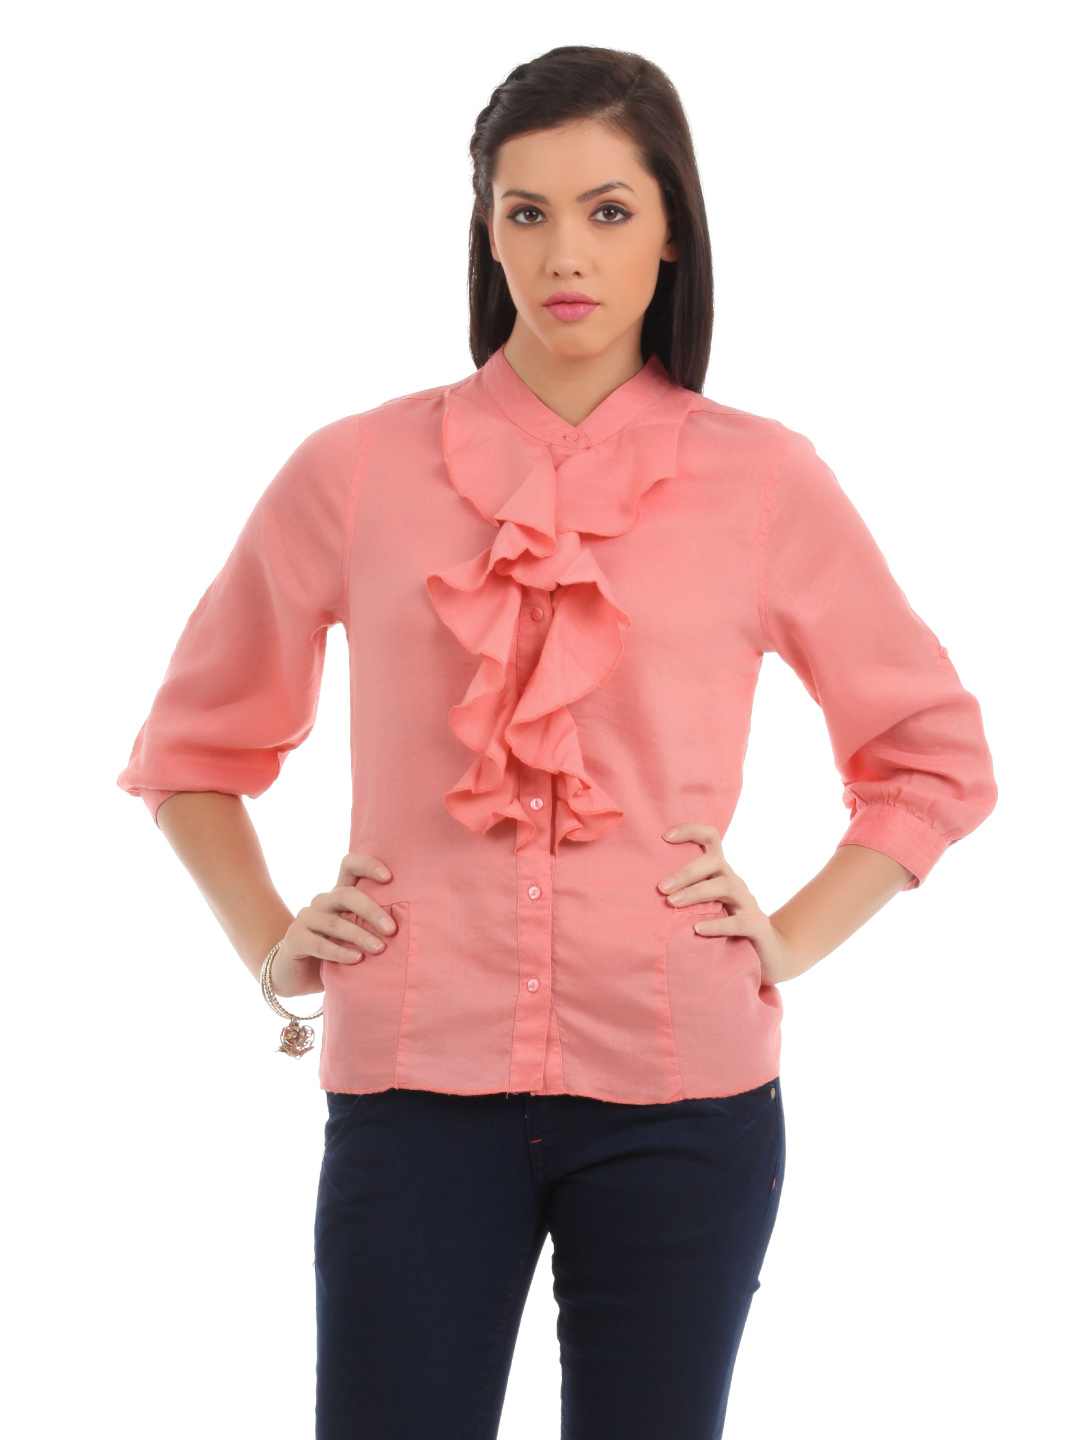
Elle Women Peach Vintage Top
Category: Apparel / Topwear / Tops
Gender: Women
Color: Peach
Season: Summer 2012
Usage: Casual